List of birds of Virginia

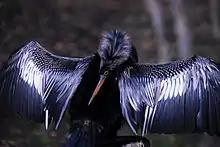
Anhinga

Order: ProcellariiformesFamily: Procellariidae